Richard Corbet (died 1606)

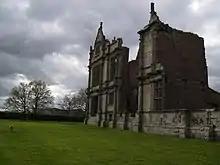
Remains of the mansion on the Italian model, begun by Robert Corbet and not completed by his impecunious brother Richard.

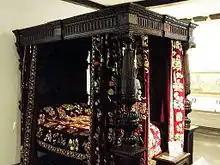
Bed, thought to belong to Richard Corbet. Textiles are modern replicas. Shrewsbury Museum and Art Gallery.

He also inherited and attempted, but failed to complete the unfinished Italianate extension his brother was building at Moreton Corbet castle. As Moreton Corbet must have been a large building site, his Shropshire residence seems to have been at nearby Shawbury: a letter from William Overton, the Bishop of Coventry and Lichfield, granting him permission to build a family chapel at Moreton Corbet parish church, addresses him as "Richard Corbet, Esq., of Shawbury Park".